Ned Overend

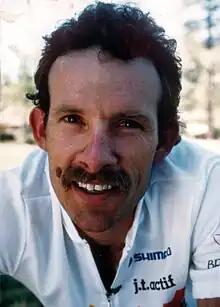
Ned Overend Appears in "The Great Mountain Biking Video," Big Bear Lakes, California, 1987 - Photo by Patty Mooney

He also appeared in a mountain-bike race video entitled "Battle At Durango: The First-Ever World Mountain Biking Championships" videotaped in Durango, Colorado in 1990, and released by New & Unique Videos in 1991.